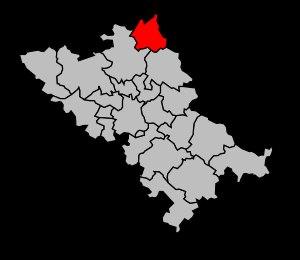
Le canton de Villemur-sur-Tarn est un canton français de l'arrondissement de Toulouse, dans le département de la Haute-Garonne en région Occitanie.